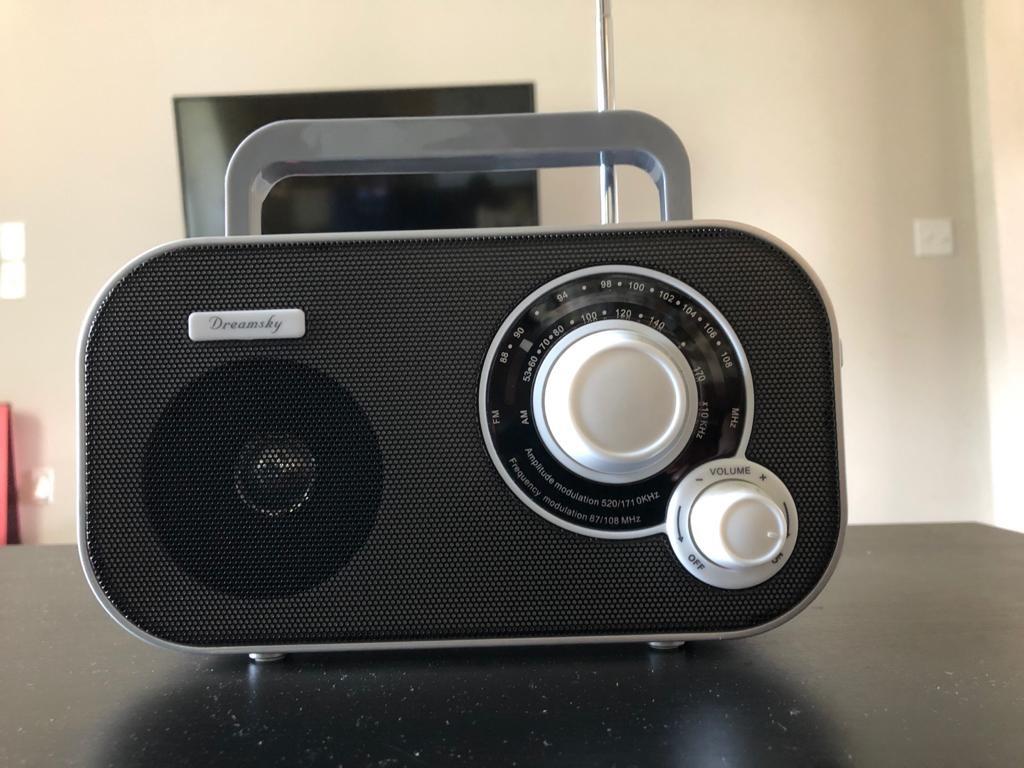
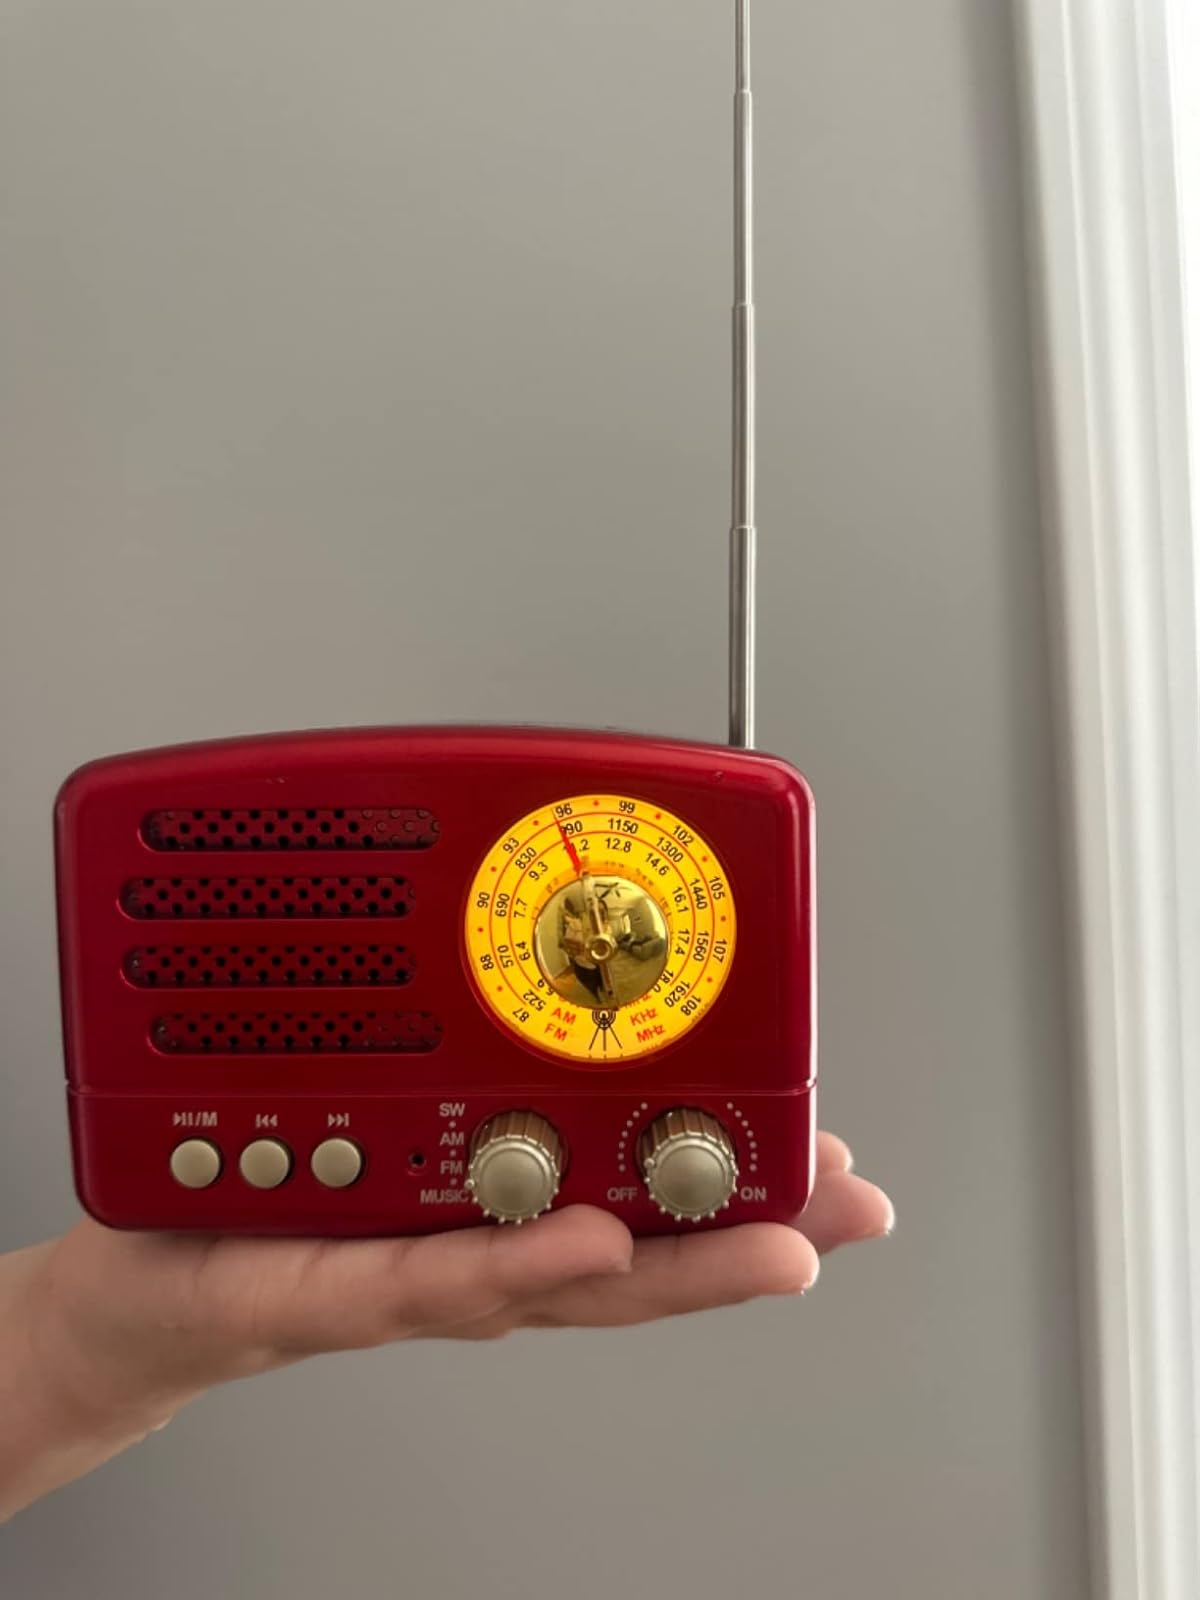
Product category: radio
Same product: no